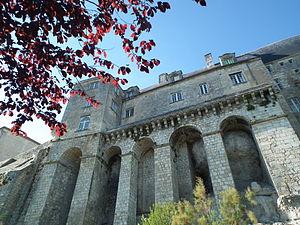
Le château de Pons
Le donjon de Pons est situé dans la commune de Pons en Charente-Maritime. Cette tour est l'ancien donjon du château de Pons. Haut de 33 m, il est visible de très loin et constitue le symbole de la ville.
Pons est une commune du Sud-Ouest de la France, située dans le département de la Charente-Maritime. Ses habitants sont appelés les Pontois.